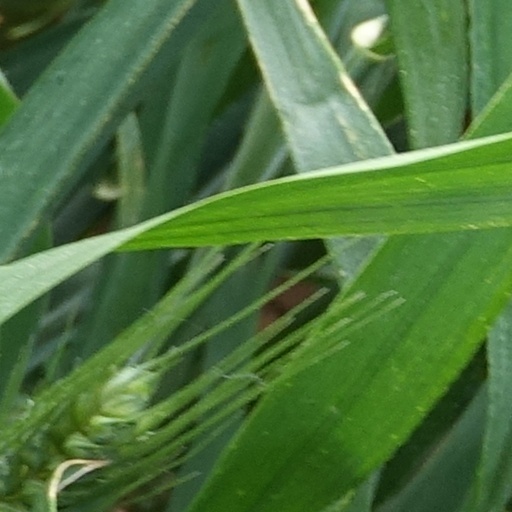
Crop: wheat